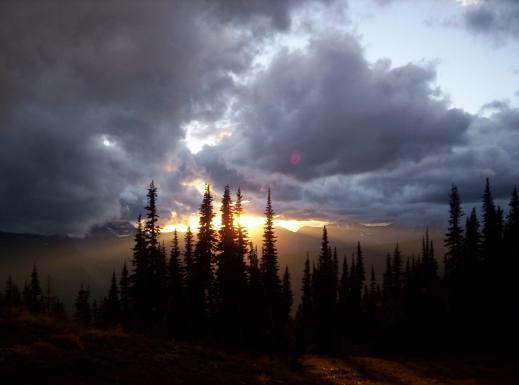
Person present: No